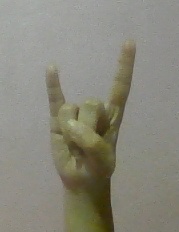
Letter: la